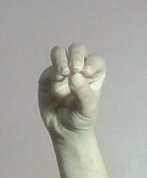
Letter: ha